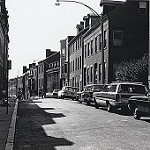
Scene: Outdoor